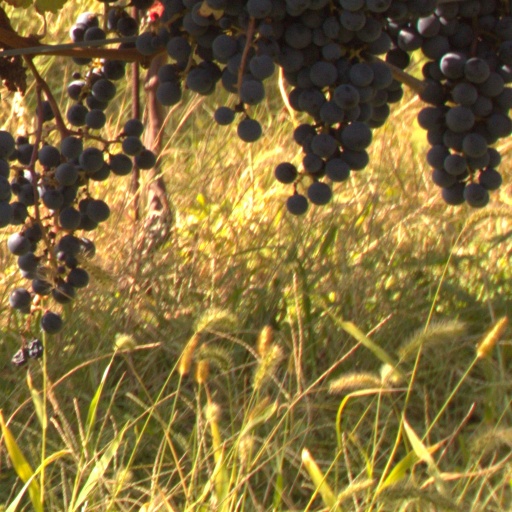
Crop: grape